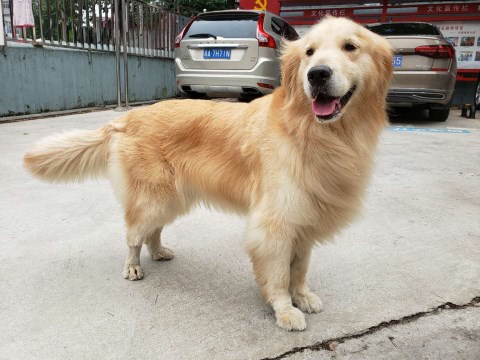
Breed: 5355-n000126-golden_retriever